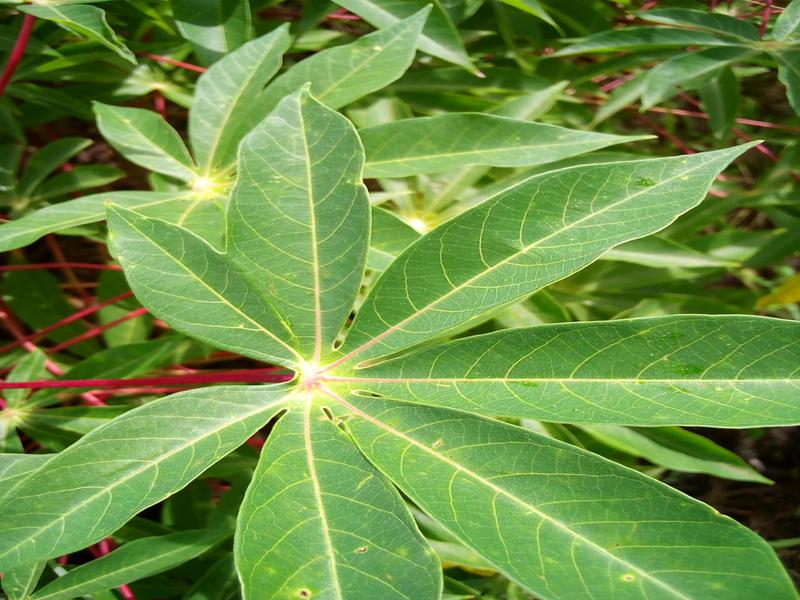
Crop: cassava
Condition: healthy